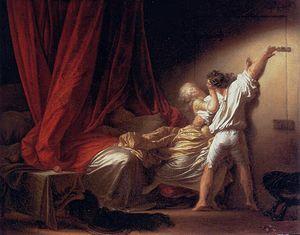
Jean-Honoré Nicolas Fragonard, né le 5 avril 1732 à Grasse et mort le 22 août 1806 à Paris, est un des principaux peintres rococos français.